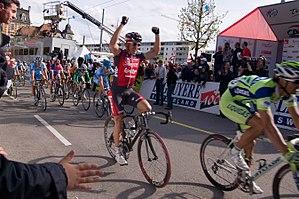
Deuxième étape du Tour de Romandie 2008. Robbie McEwen vainqueur d'étape.
Le Tour de Romandie 2008, inscrit au calendrier de l'UCI ProTour 2008, a eu lieu du 29 avril au 4 mai 2008. Il s'est déroulé sur six étapes qui traversaient la Suisse romande. Il est remporté par l'Allemand Andreas Klöden, leader de l'équipe Astana et vainqueur de l'étape contre-la-montre. L'Italien Damiano Cunego, absent de cette course, conserve sa première place au classement du ProTour à l'issue de cette course.